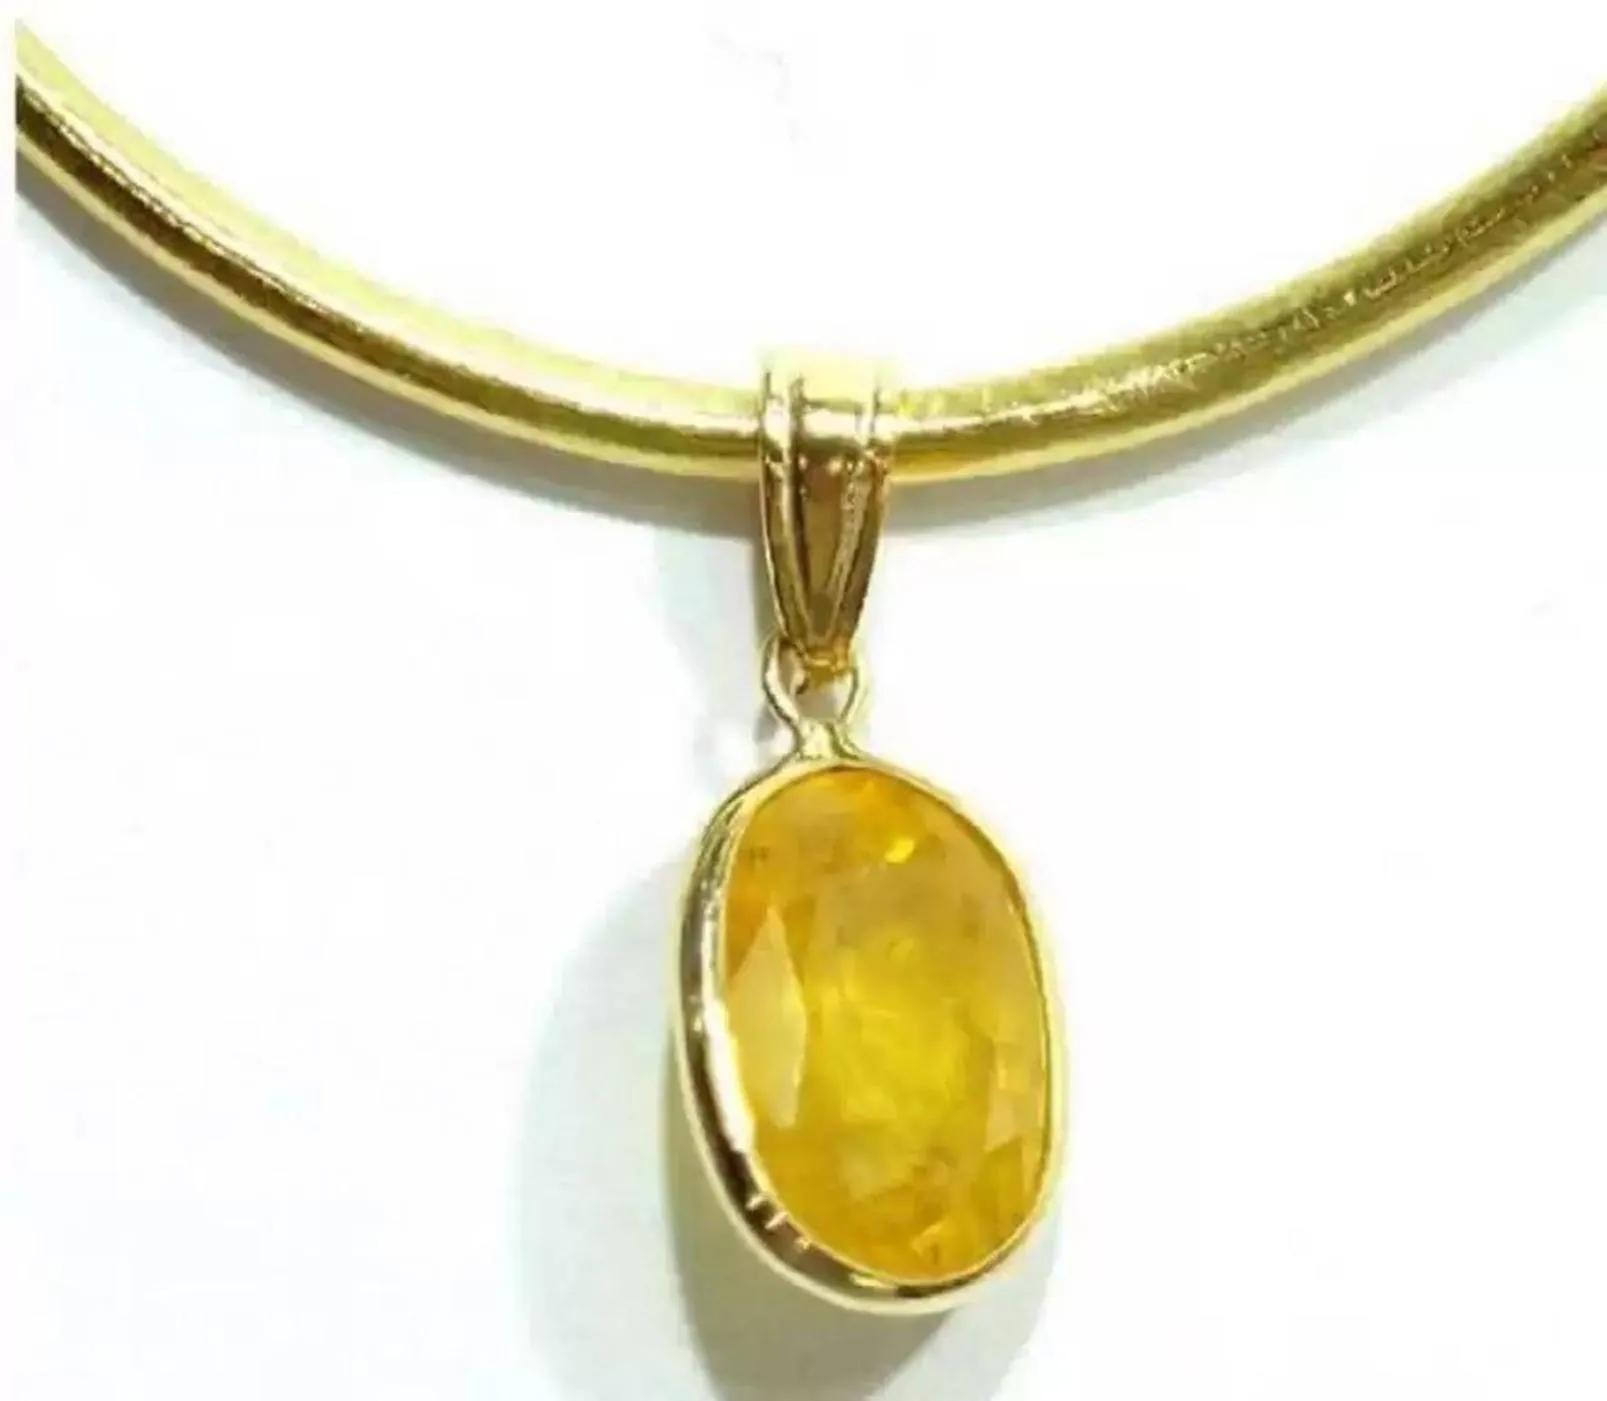
Chopra Gems Gold Plated Brass Natural Yellow Sapphire Gemstone Pendant Yellow (Men and Women)
Type: Necklaces & Pendants
Brand: Chopra Gems & Jewellery
Price: Rs. 271
 Yellow sapphire pukhraj panchdhatu pendant.This panchdhatu pendant is made up with 5 dhatus or metals namely gold, silver,copper,zinc and iron. This gemstone pendant is very pious compared to other nine gemstone with strong physical powers beneficial for scholars, academicians, teachers and other research fellows. The gemstone removes hurdles in late marriages or hitches in married life. Gains, profits and income flourishes by the grace of yellow sapphire. The yellow sapphire boosts positive energy and support for entrepreneurs and aspiring leaders in their respective fields.Treatment has been given to enhance its quality,it is well effective as astrological purpose.
Features: Type - natural yellow sapphire gemstone pendant,Color - yellow,For men and women
Included: 1 Natural Yellow Sapphire Gemstone Pendant